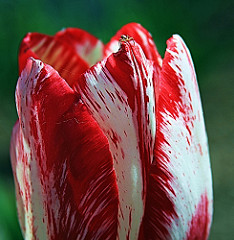
Flower: tulip